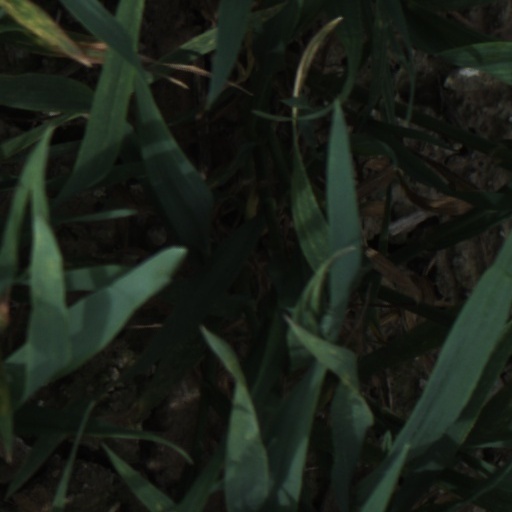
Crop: wheat